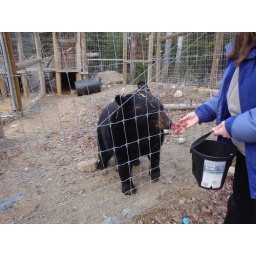
A black bear at the North American Bear Center in Ely, MN.